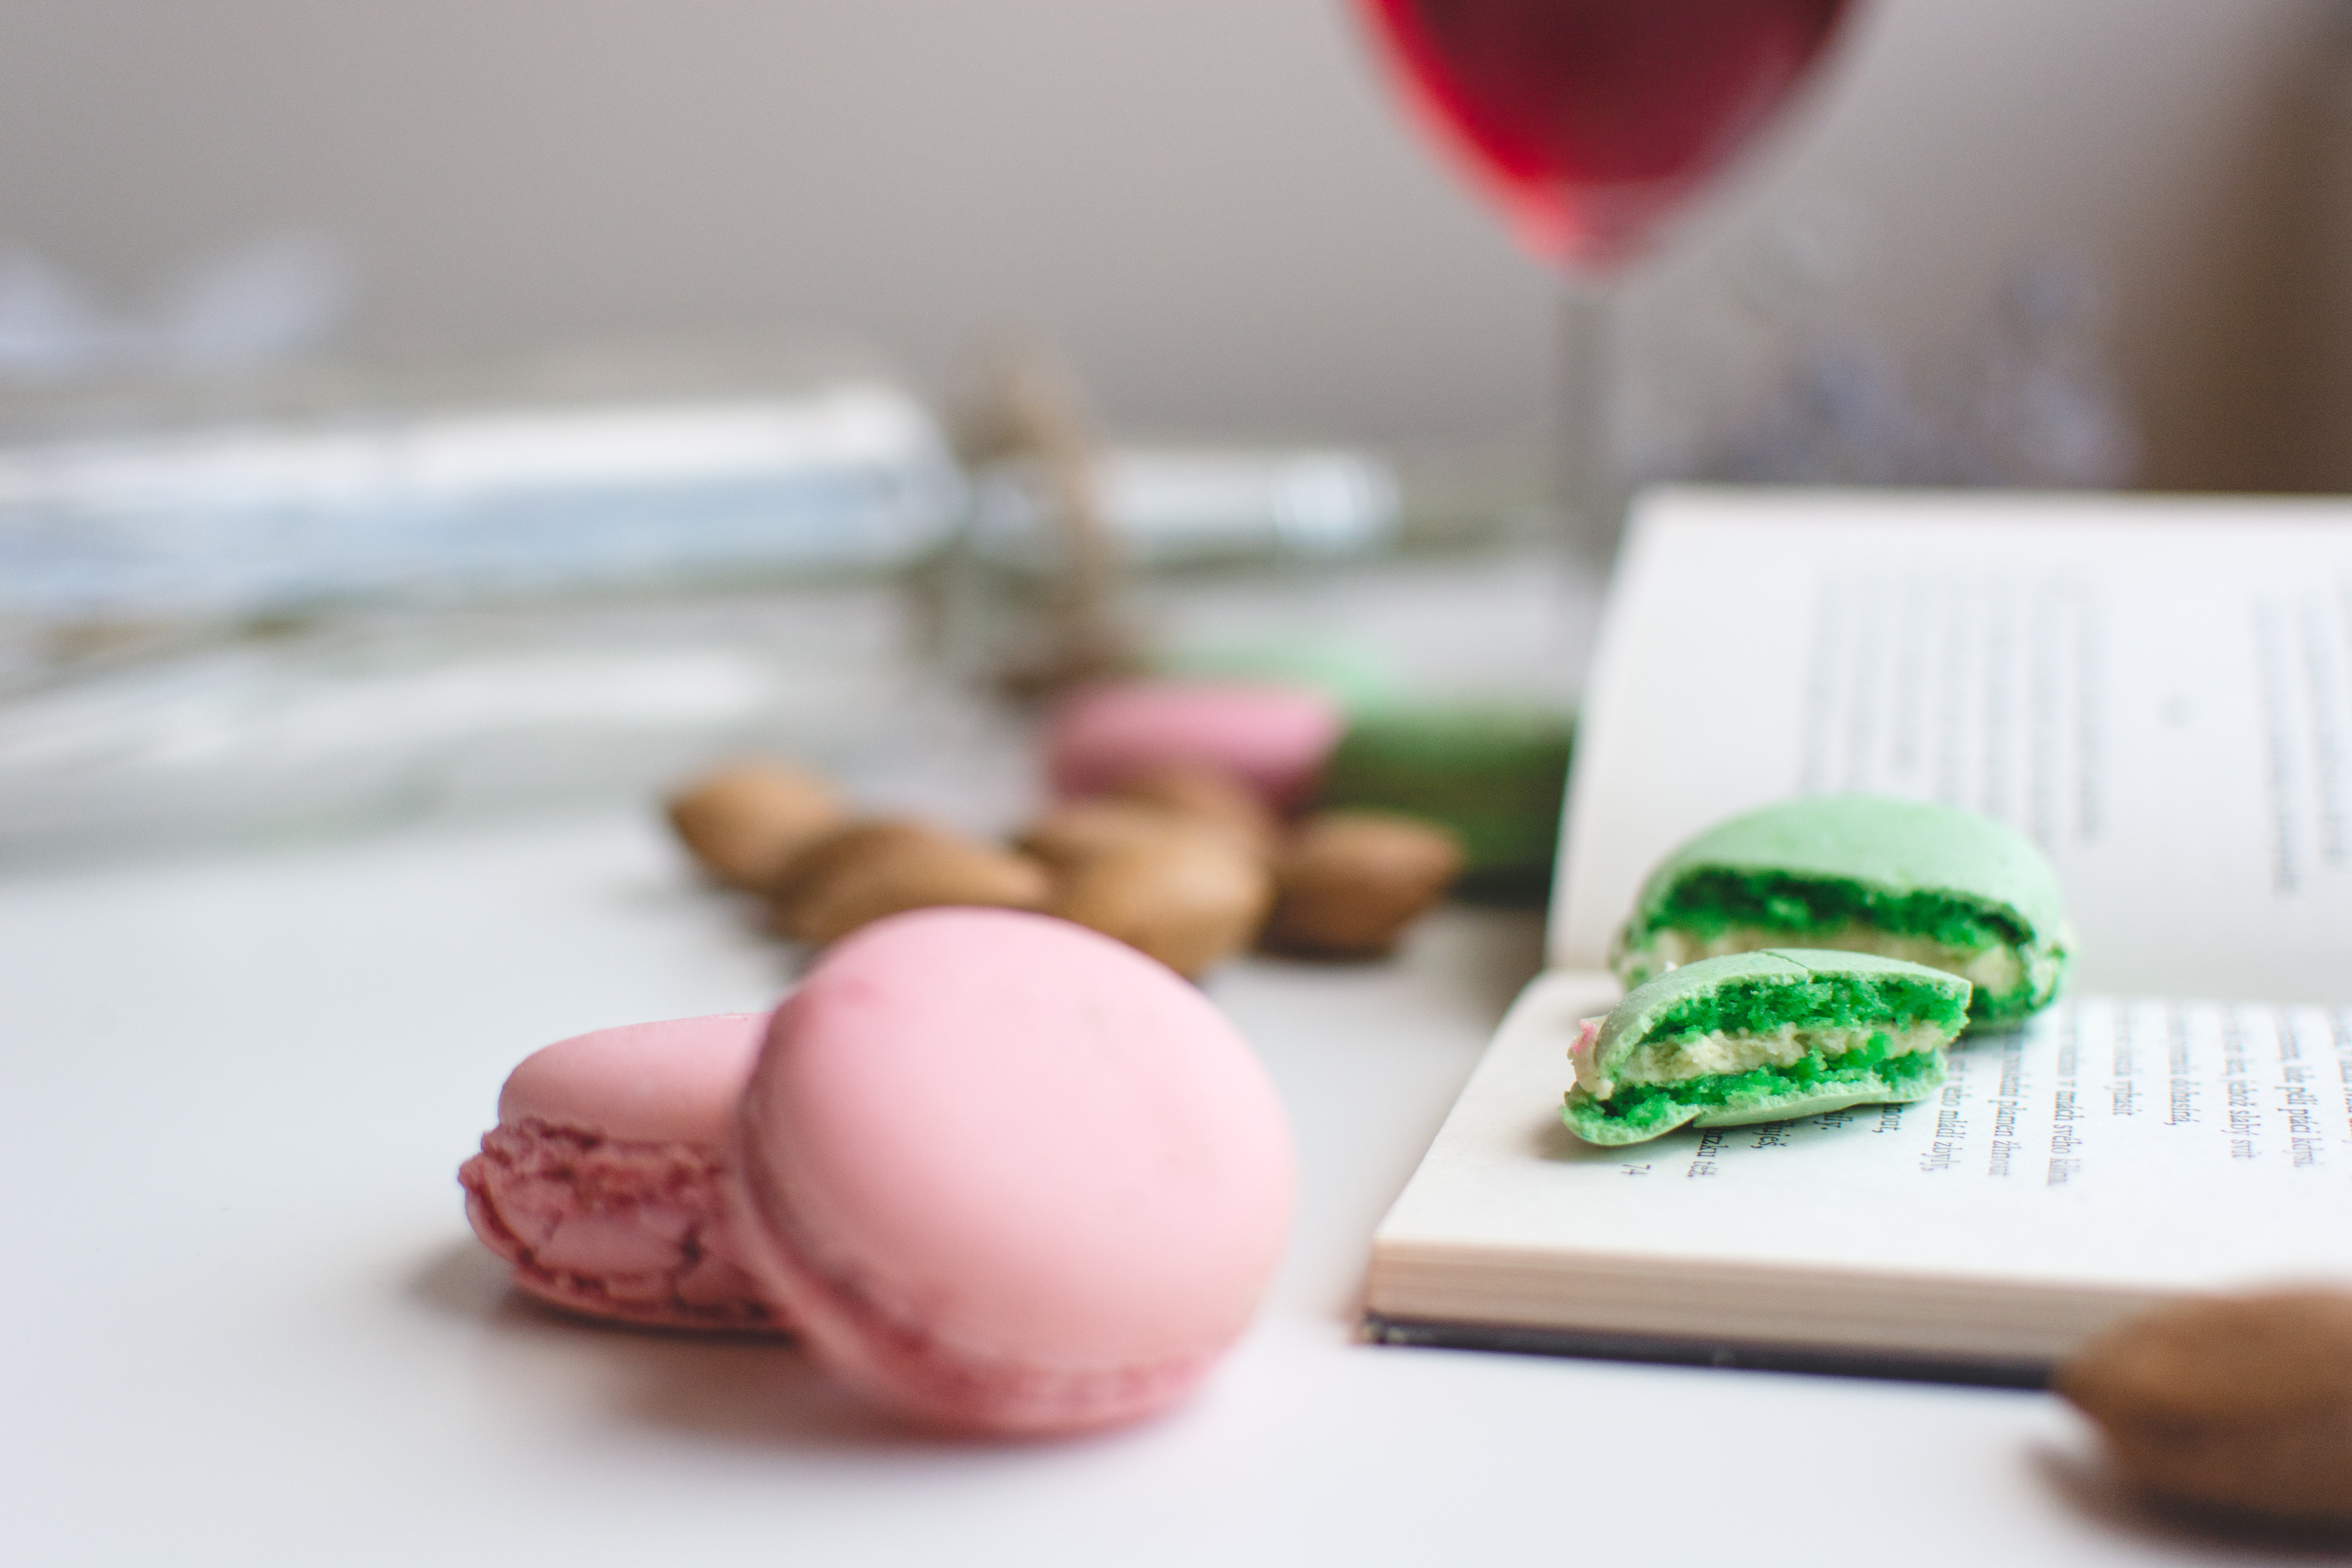
macaroon, food, sweetness, cuisine, pink, petit four, dish, ingredient, dessert, finger food, comfort food